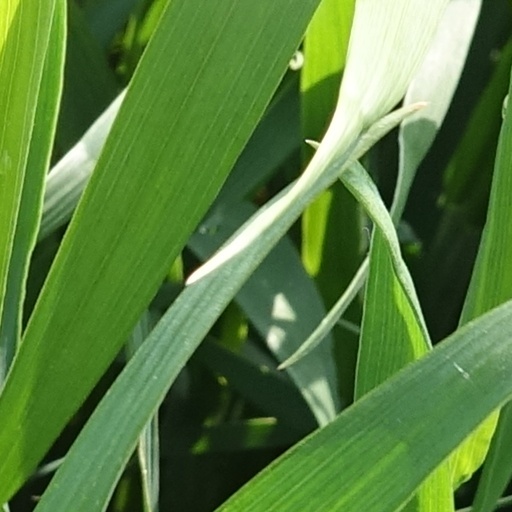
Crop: wheat